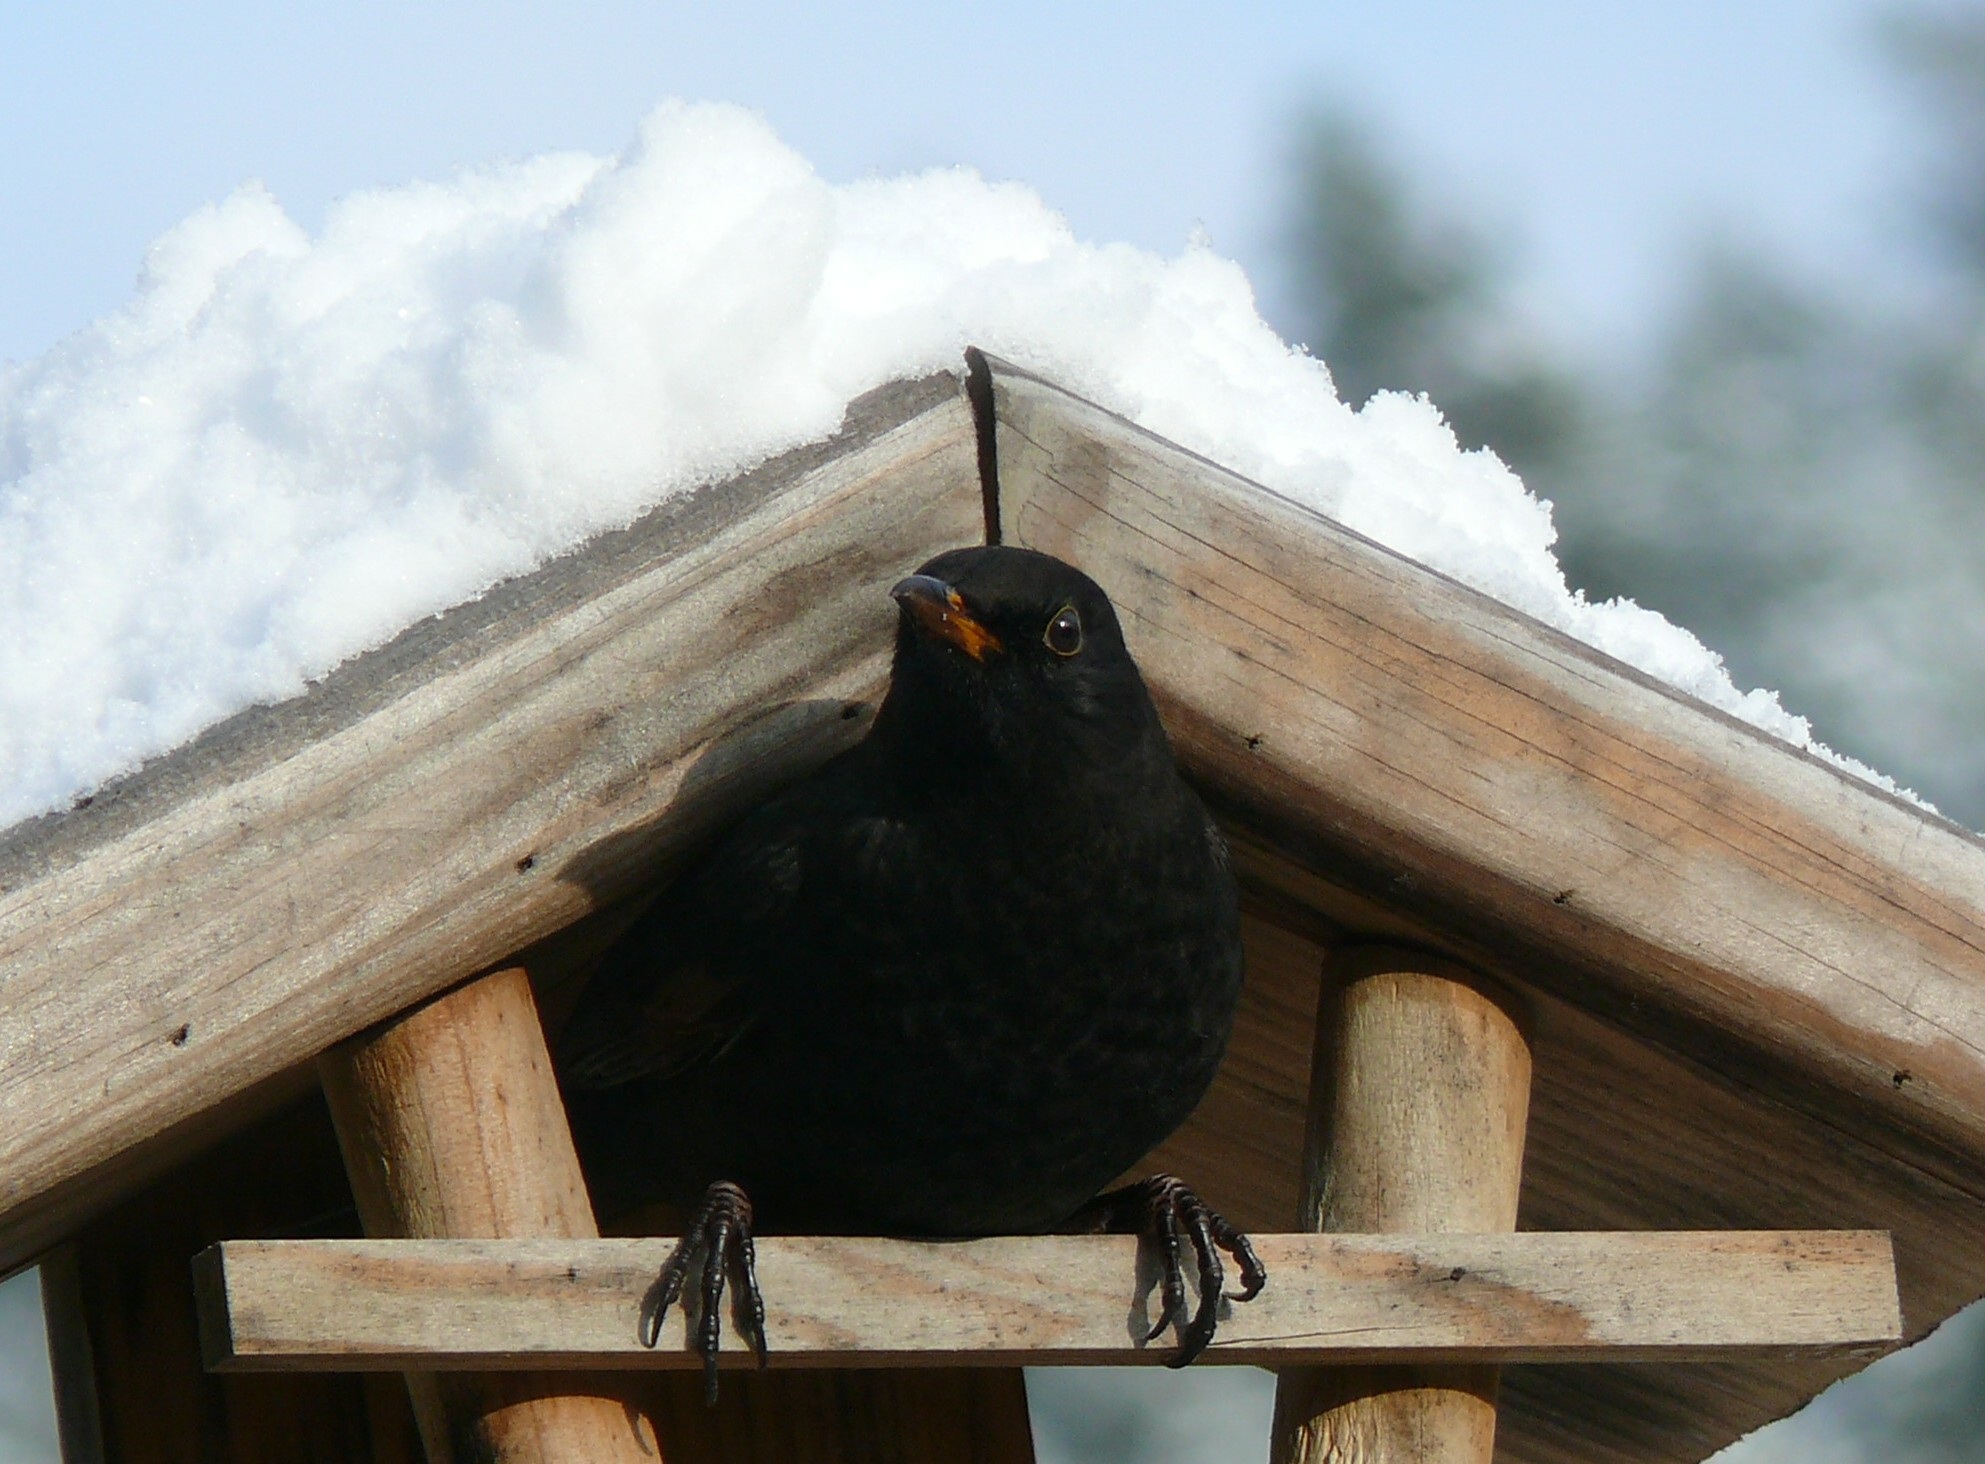
snow, bird, wing, beak, fauna, vertebrate, blackbird, bird feeder, perching bird